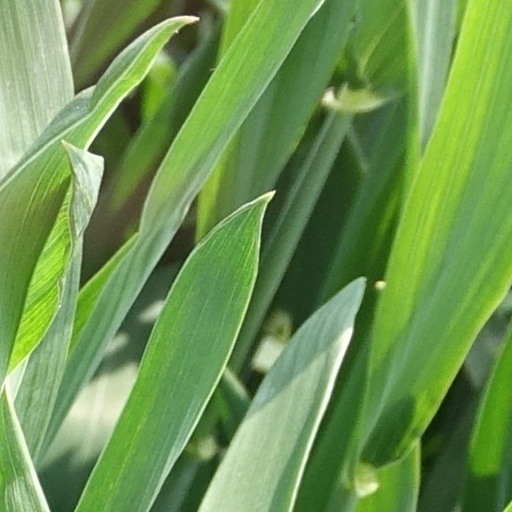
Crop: wheat